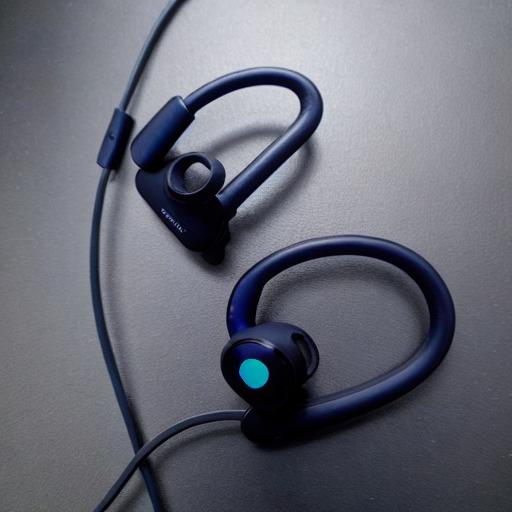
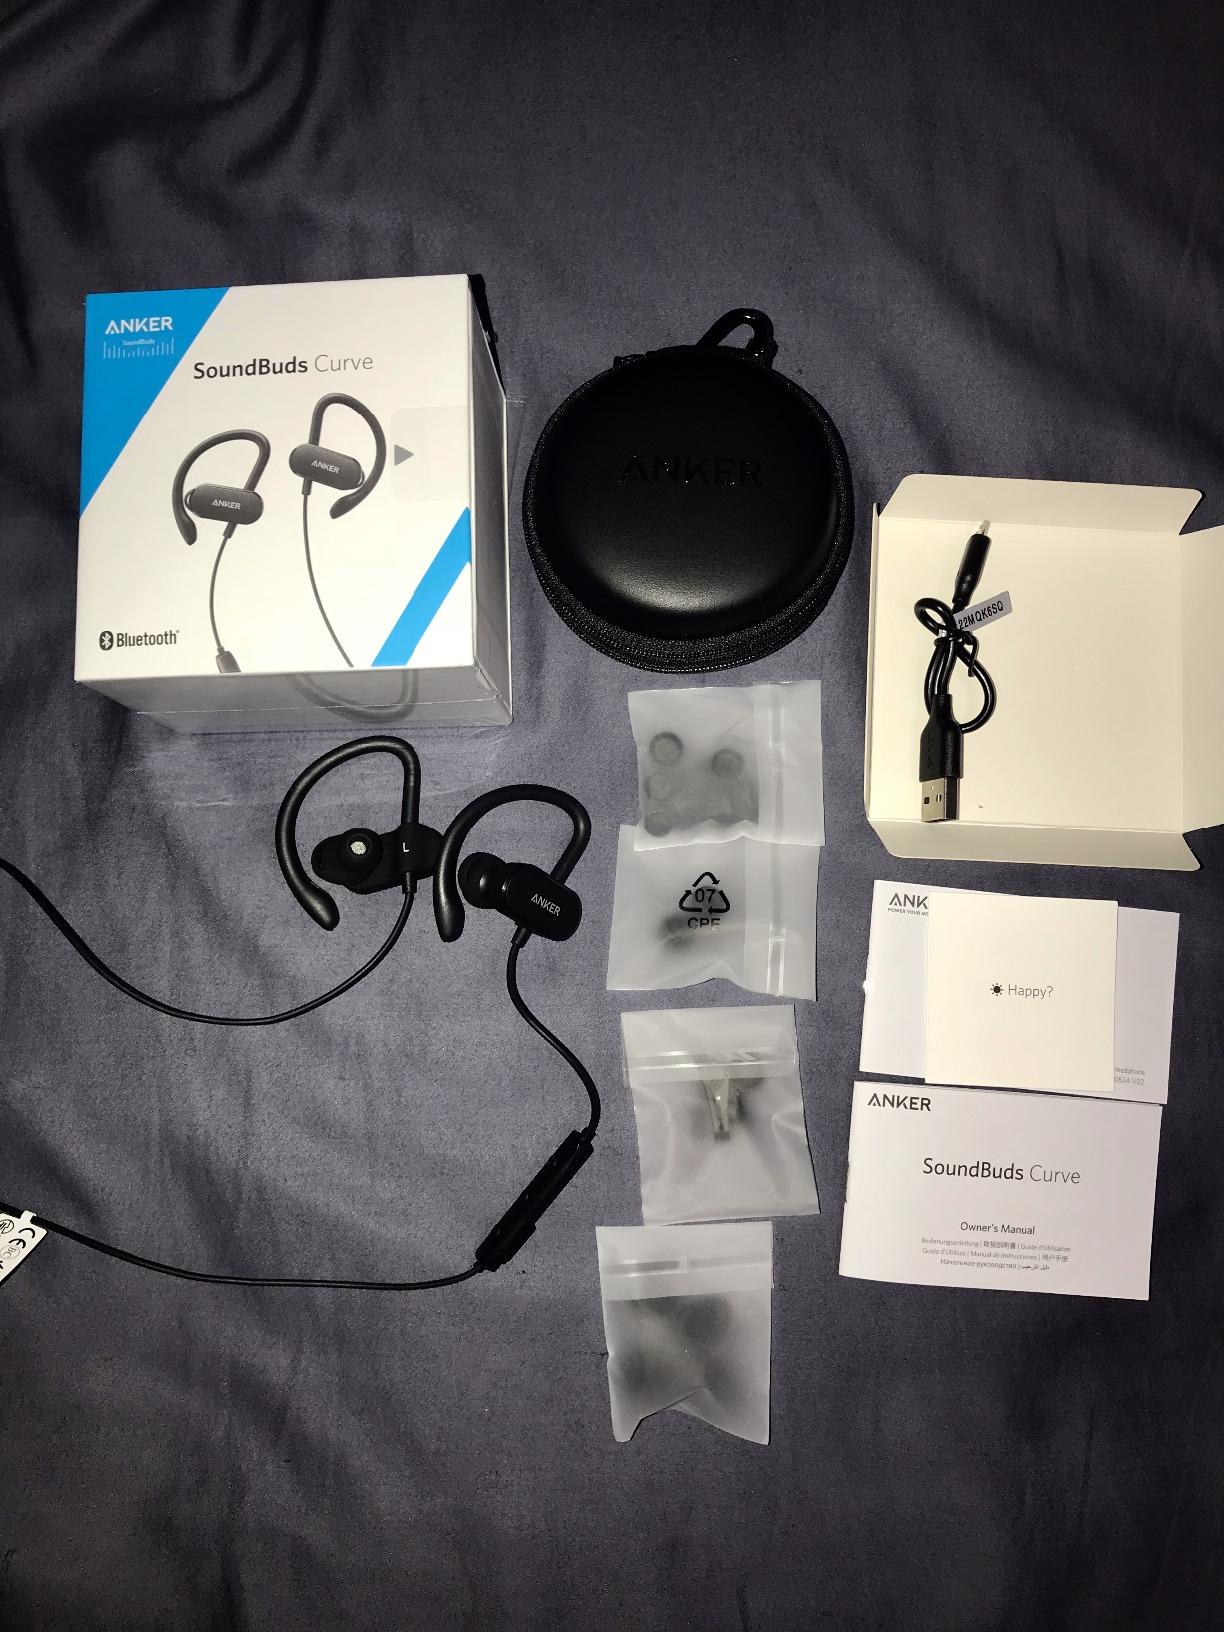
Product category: headphones
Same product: no